Rudolf Skoda

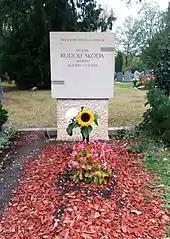

Born in Leipzig, Skoda was the son of the painter and graphic artist Felix Skoda. After taking his Abitur at the in 1950, he completed a two-year apprenticeship as a bricklayer. From 1952 to 1957, he studied architecture at the Hochschule für Architektur und Bauwesen Weimar. He was then a research assistant at the universities in Weimar and Cottbus. He was awarded a Dr.-Ing. in 1968 in Weimar with the thesis "Wohnhäuser und Wohnverhältnisse der Stadtarmut" (Dwellings and Housing Conditions of the Urban Poor). In 1986, he completed his Habilitation.